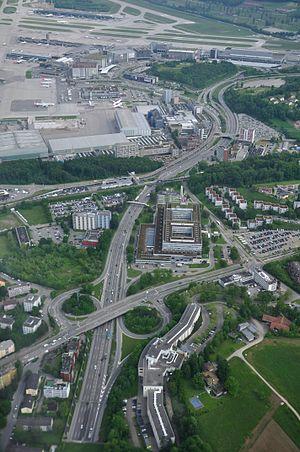
L'autoroute A51 est une autoroute urbaine du canton de Zurich en Suisse.